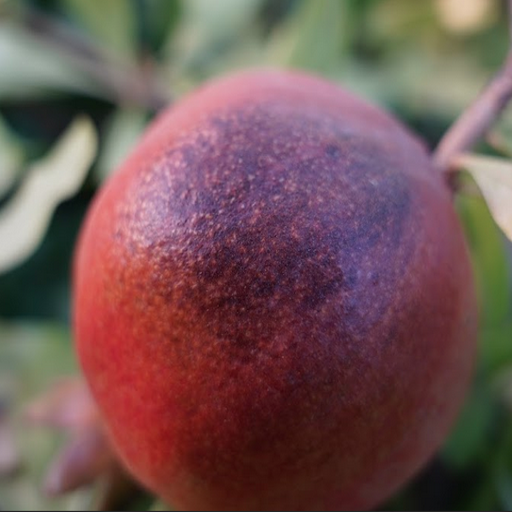
Label: Sunburn